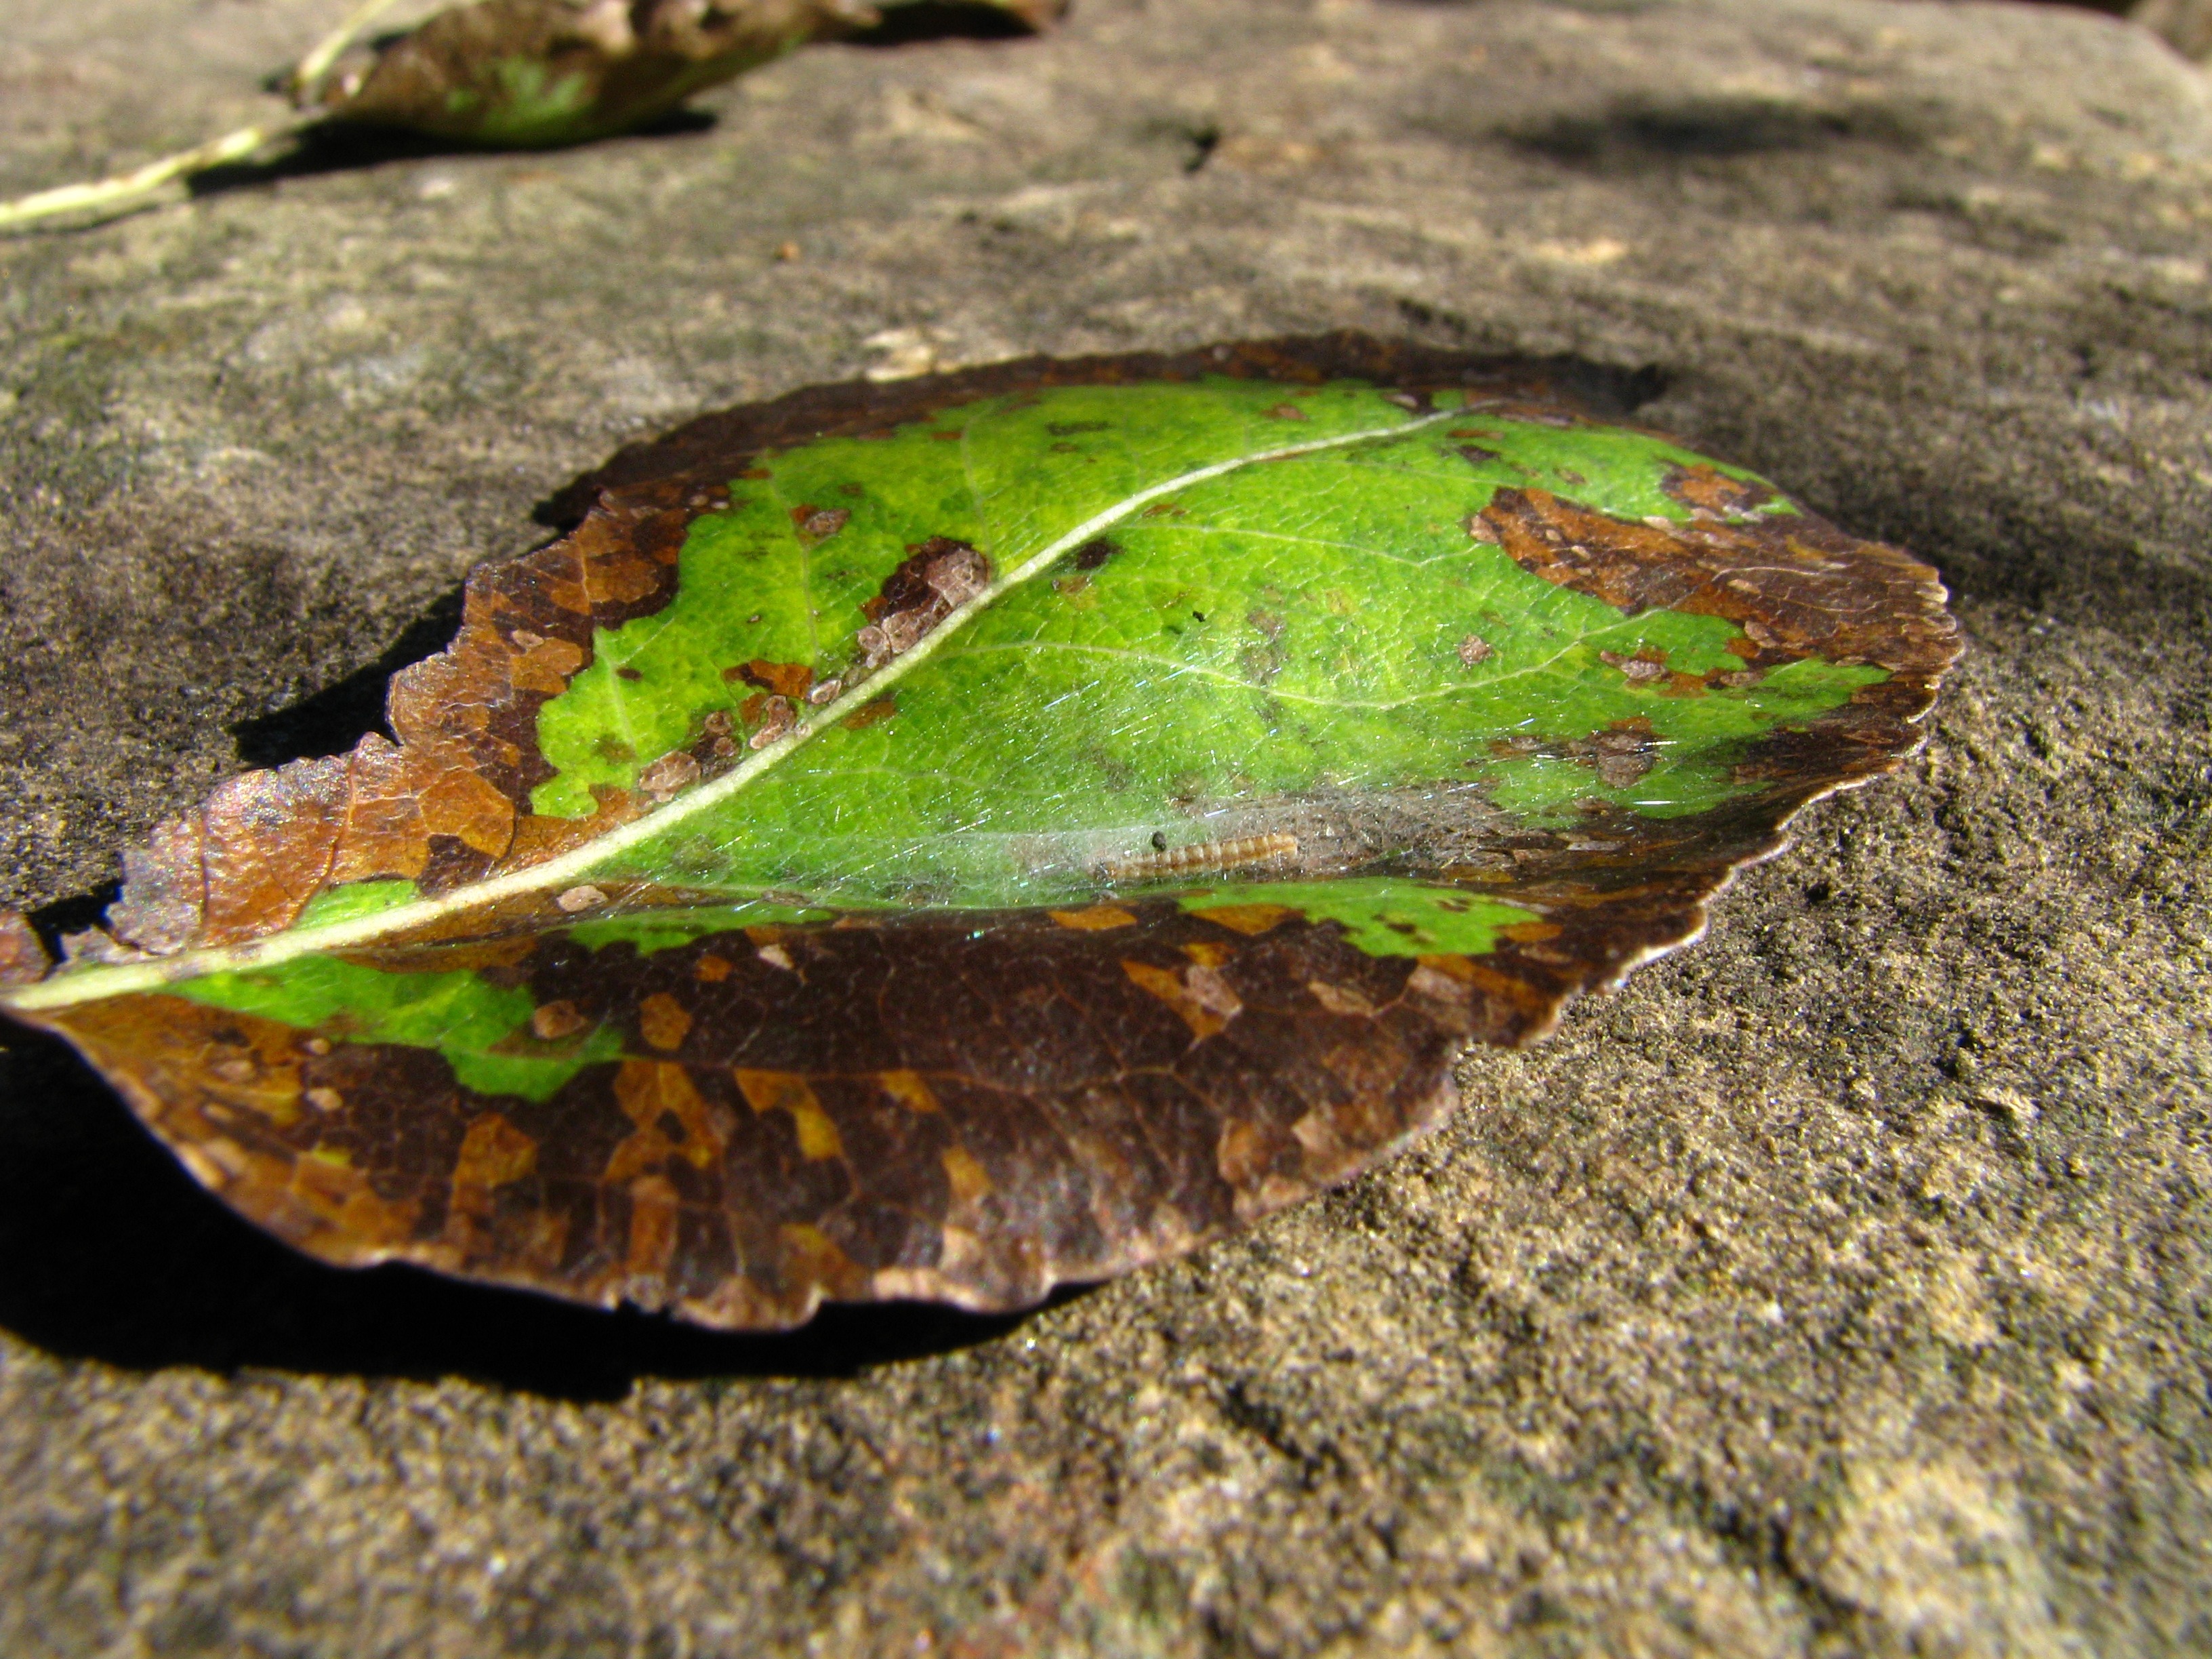
tree, nature, plant, leaf, flower, wildlife, environment, green, herb, insect, natural, autumn, soil, botany, agriculture, flora, botanical, fauna, outdoors, vegetation, horticulture, organic, macro photography, land plant, moths and butterflies